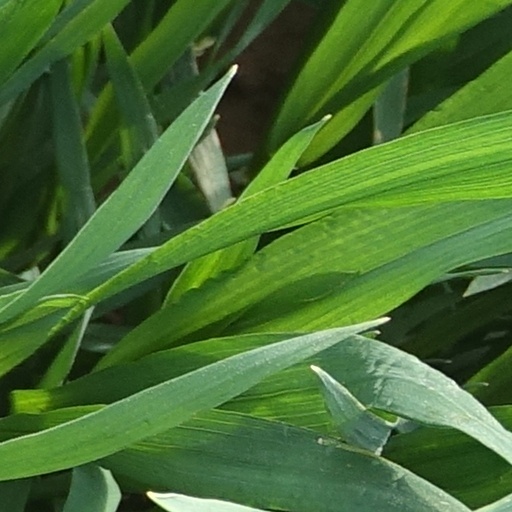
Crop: wheat